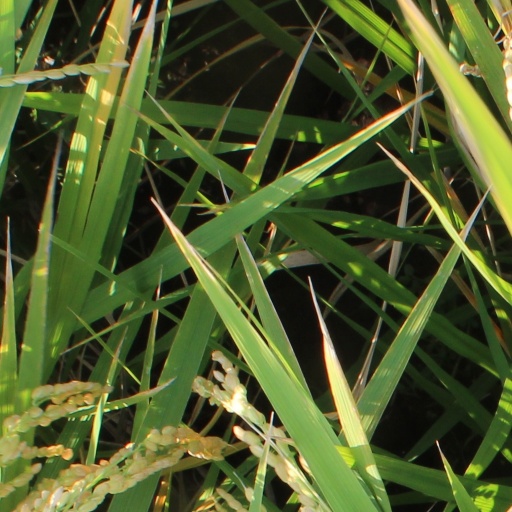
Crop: rice